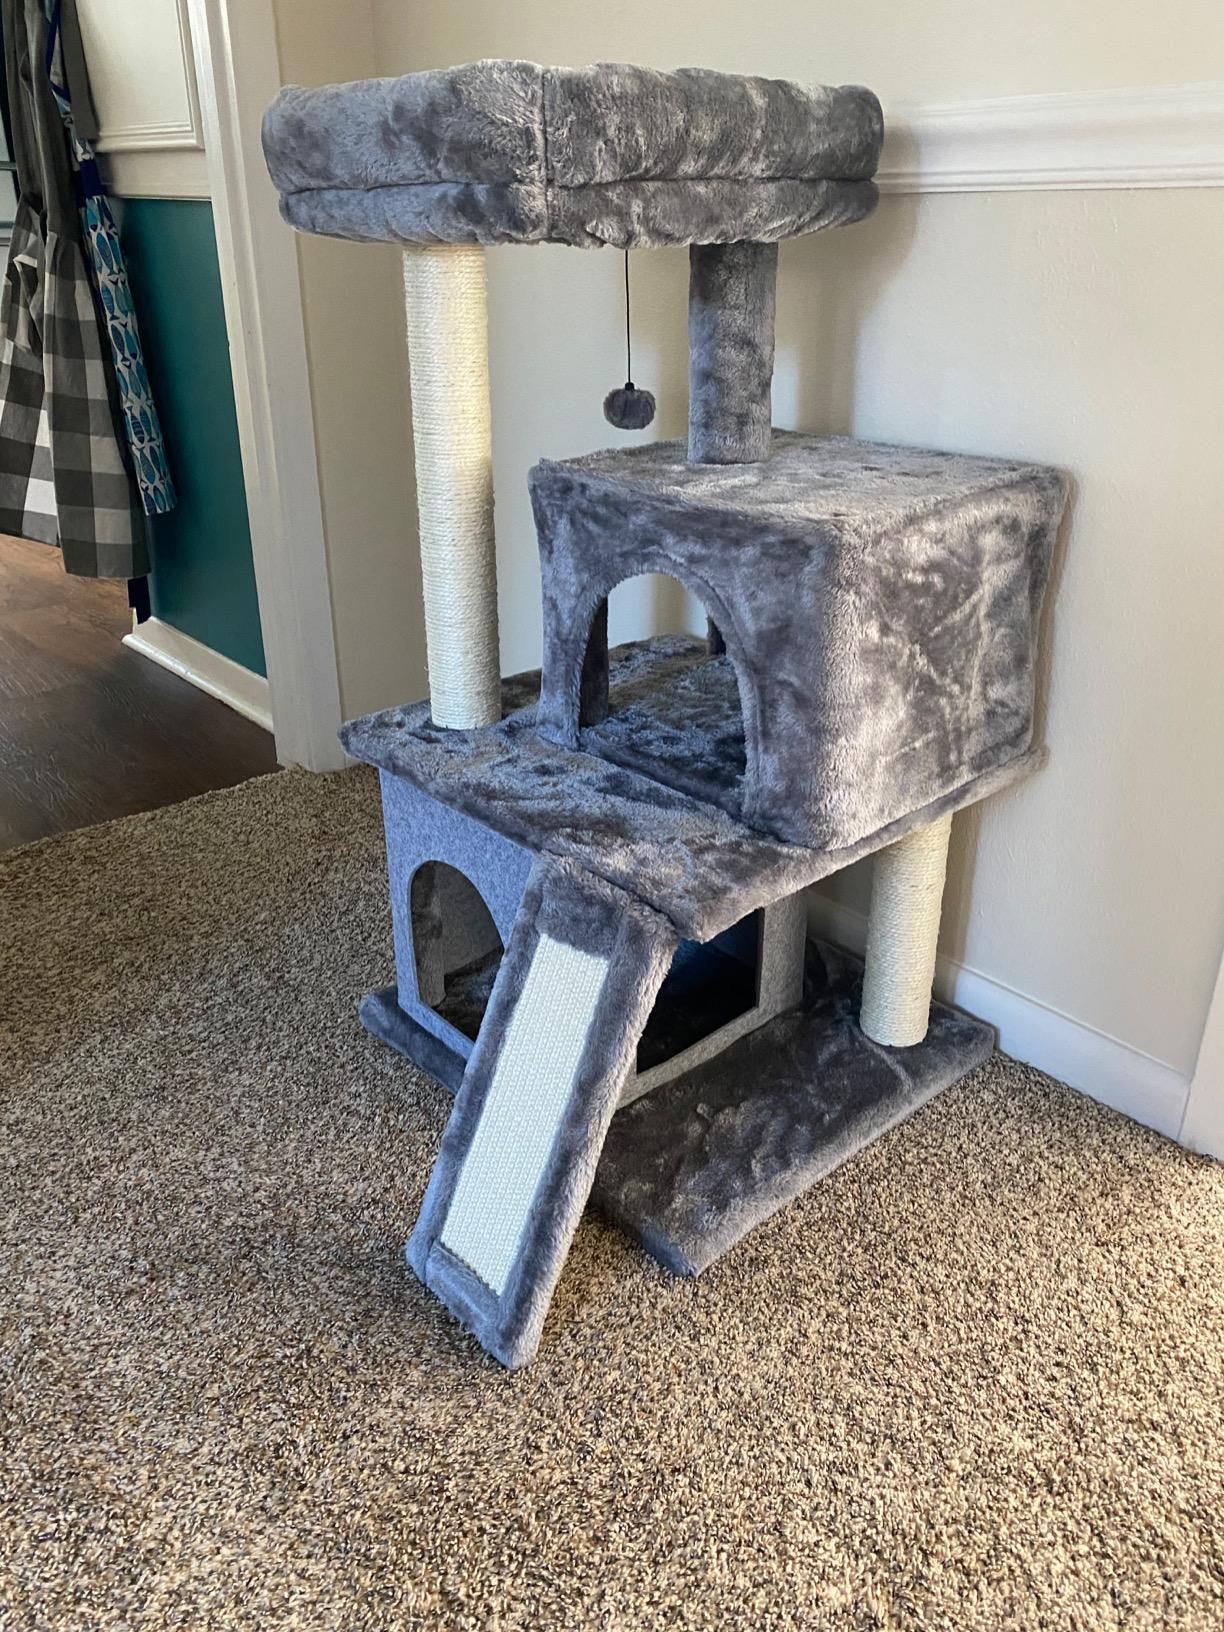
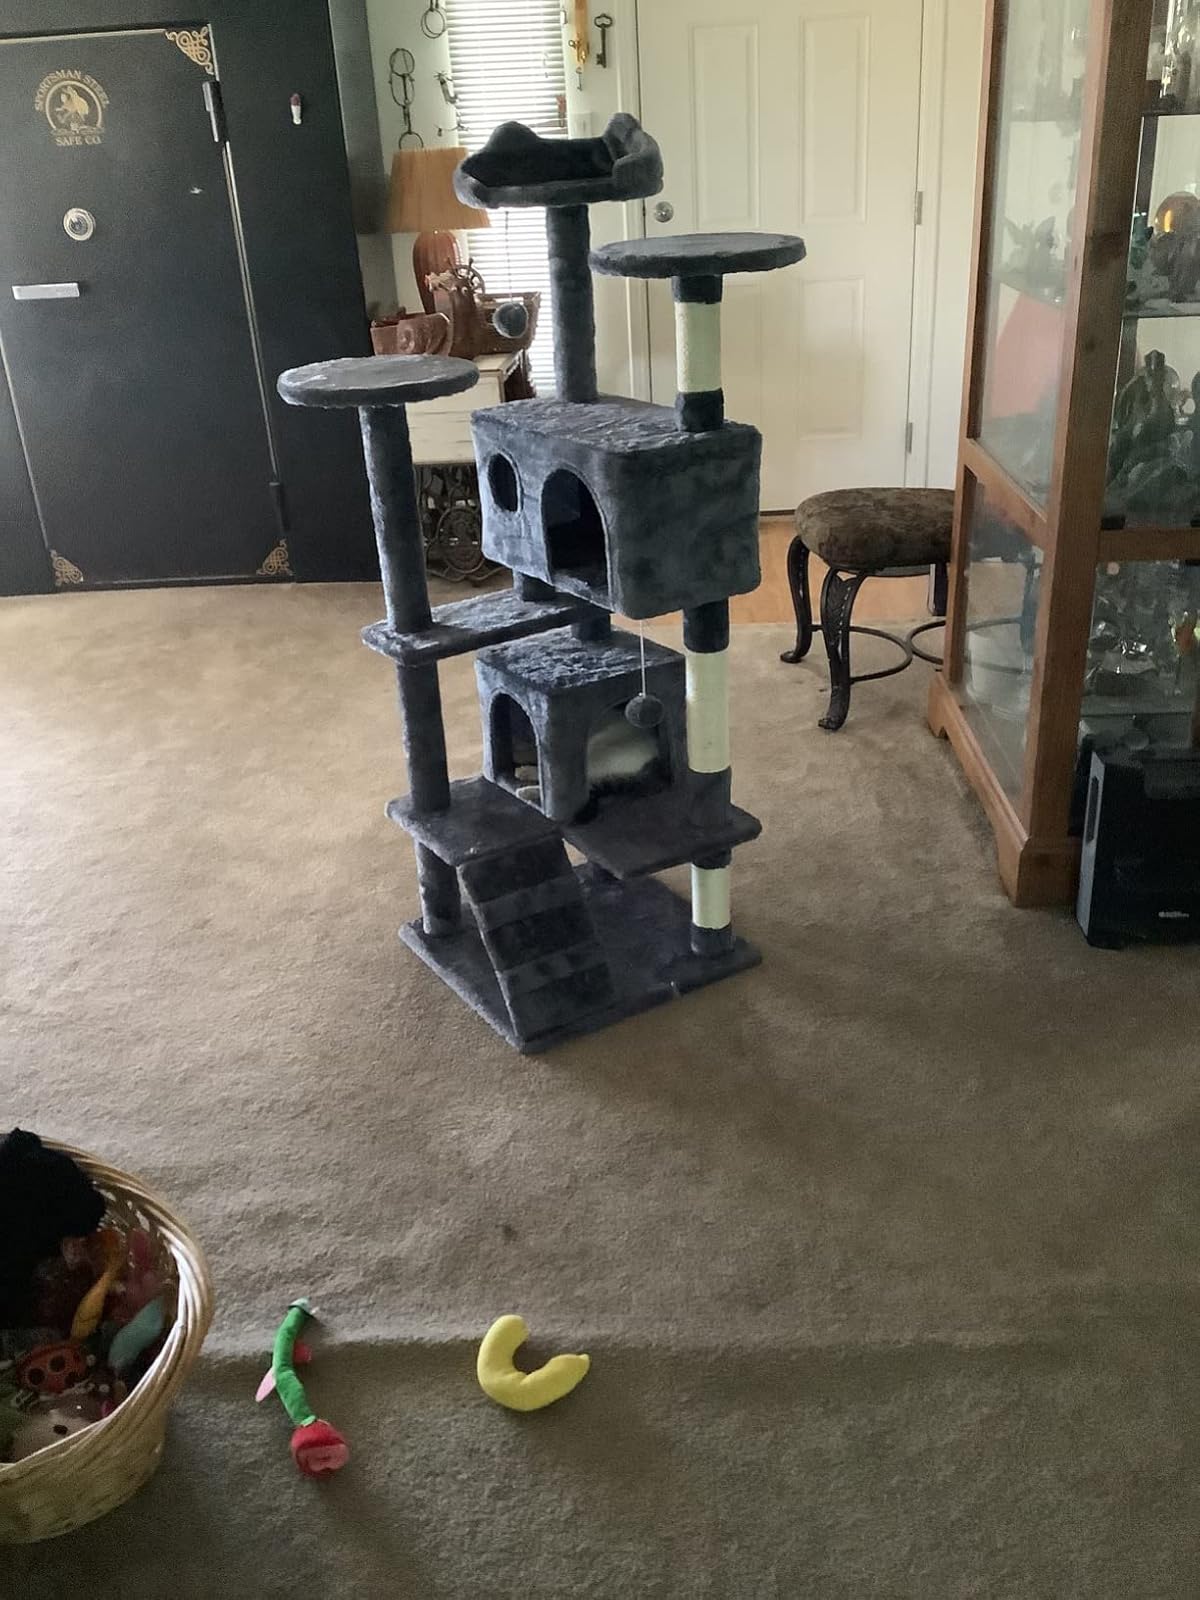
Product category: items_cat tree
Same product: no